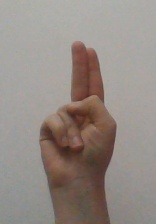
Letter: taa